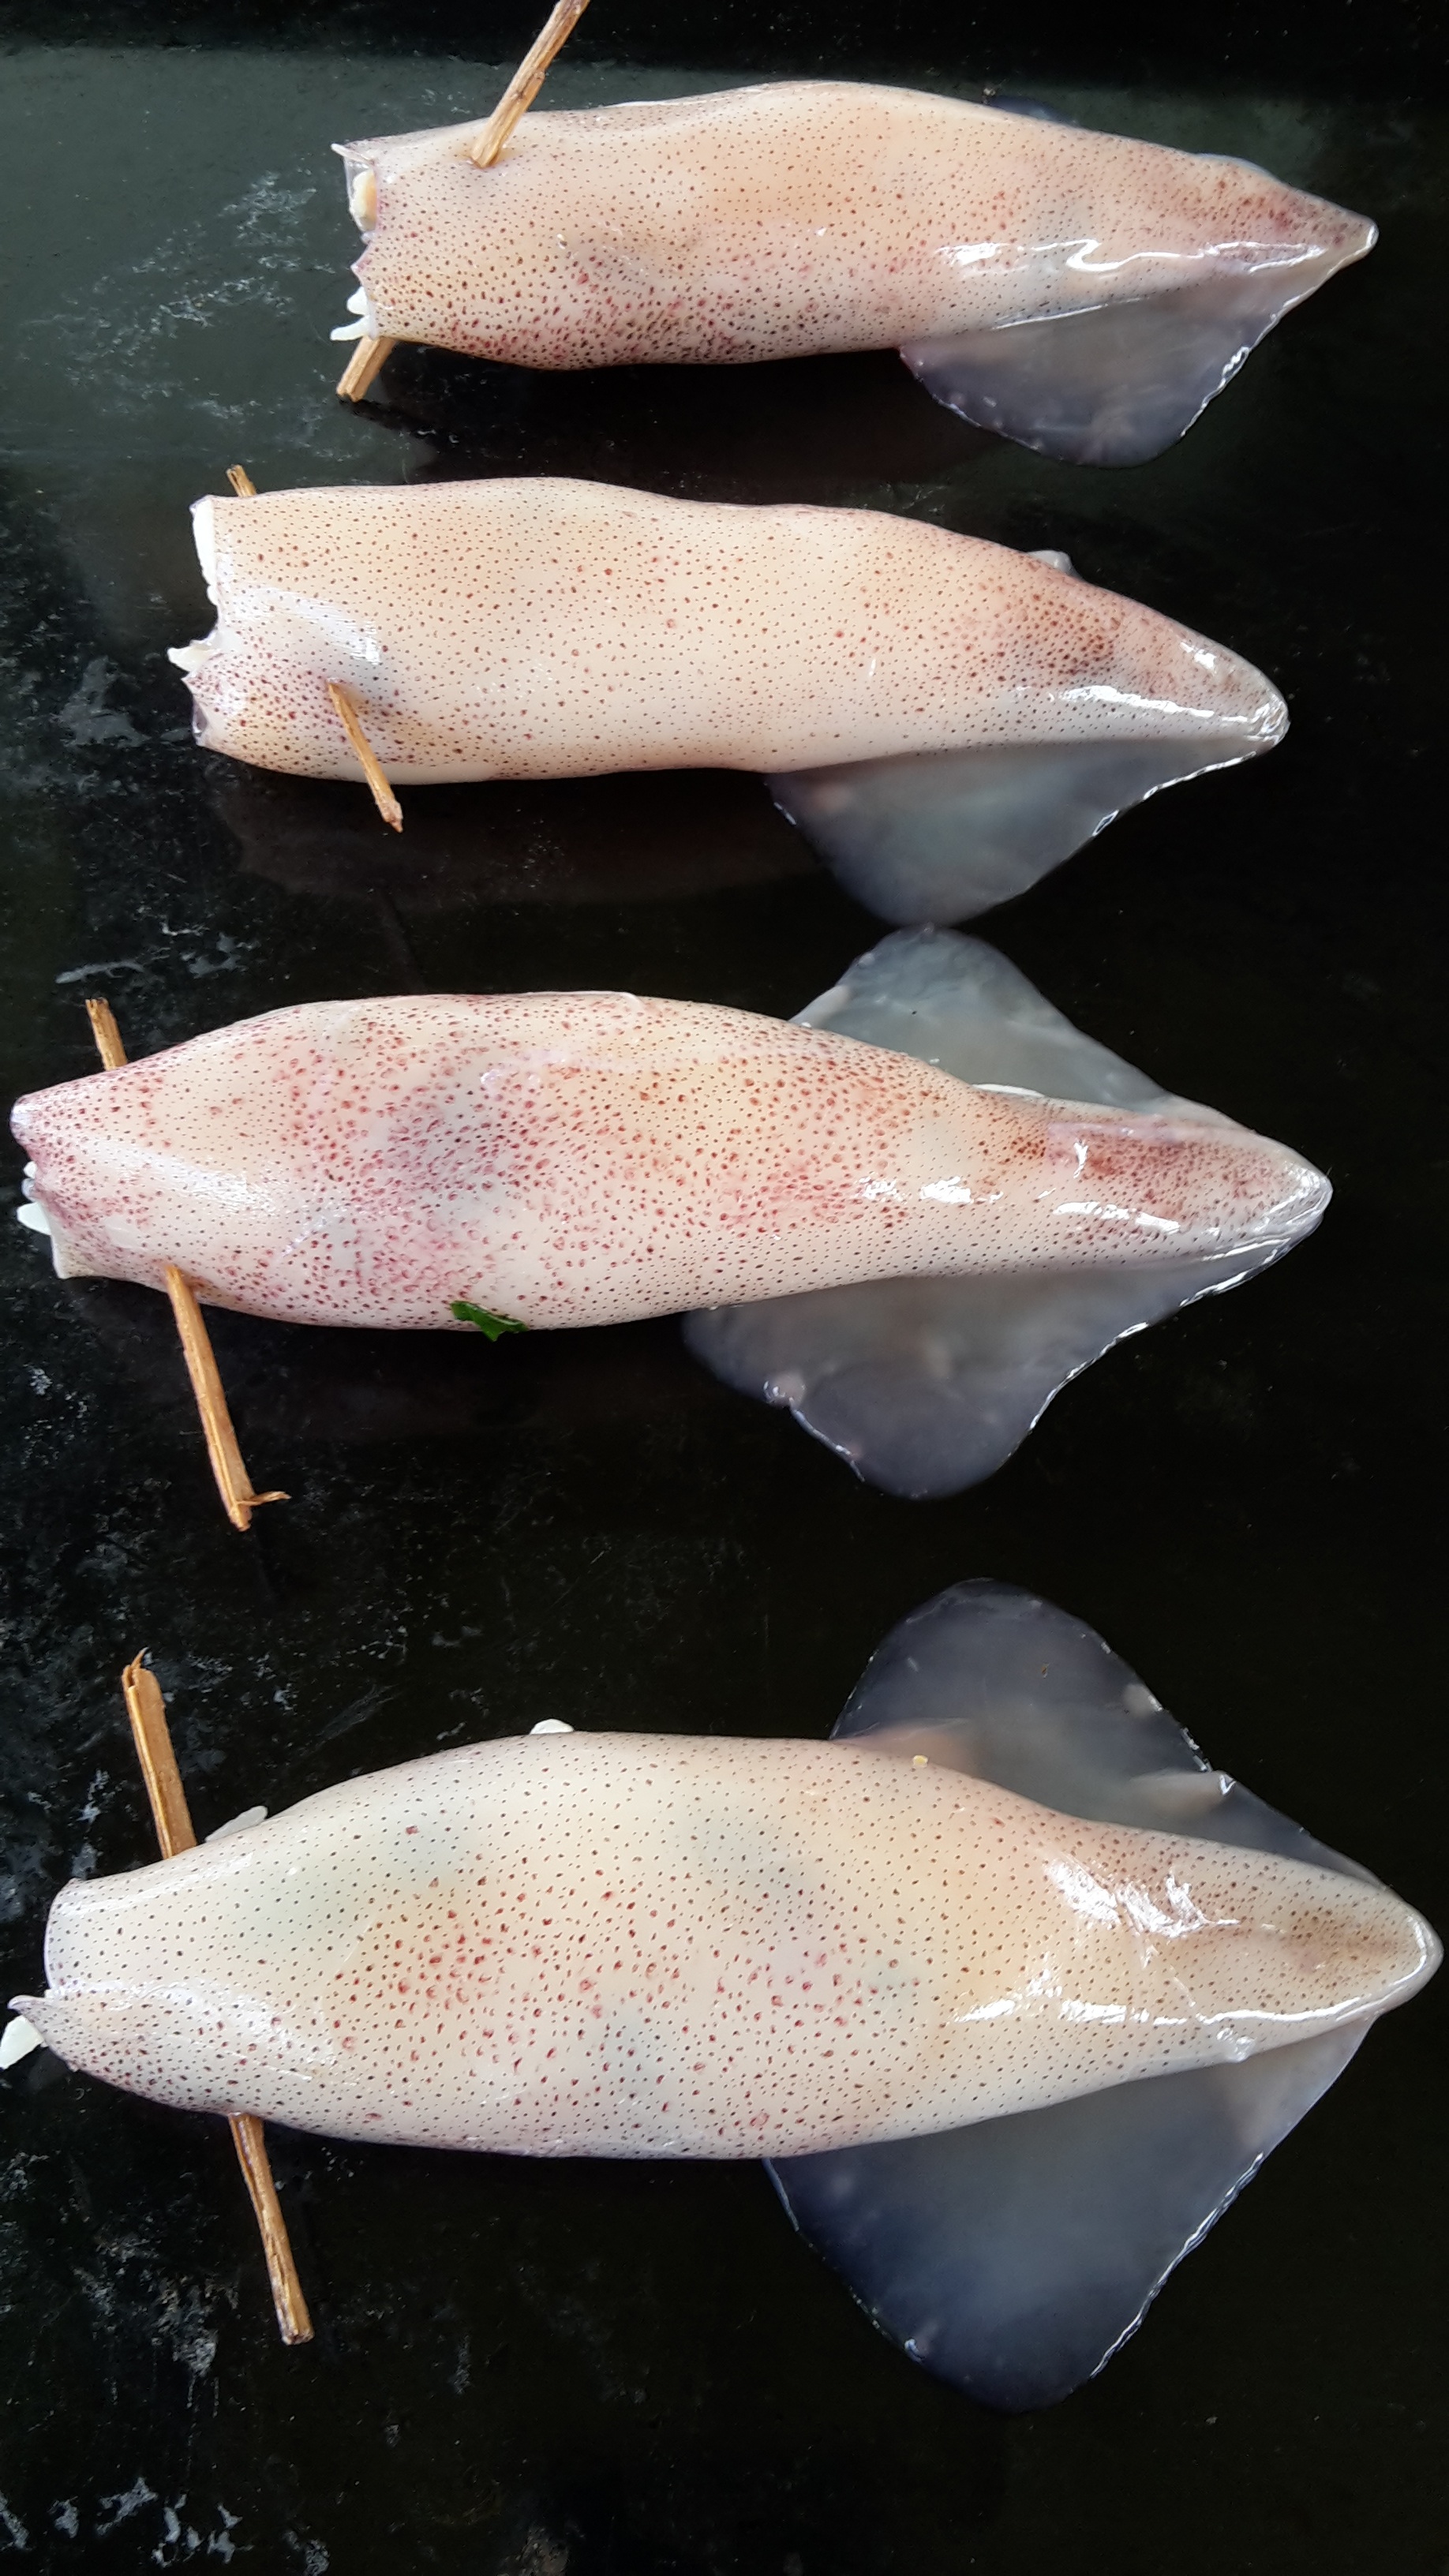
dish, food, fish, gourmet, squid, cuisine, french, dinner, gastronomy